Rafqa Pietra Choboq Ar-Rayès

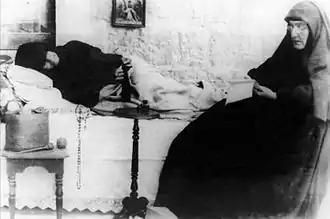
A bedridden Saint Rafqa and a companion nun, before her death in 1914

Rafqa Pietra Chobok (Arabic: رفقا بطرسيّة شبق , June 29, 1832 – March 23, 1914), also known as Saint Rafka and Saint Rebecca, was a Lebanese Maronite nun who was canonized by Pope John Paul II on June 10, 2001.